Hudson River Park

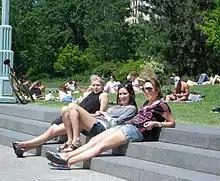
Three visitors sunning in the park

Recreational facilities of many kinds are located throughout Hudson River Park, catering to organized and individual sports, leisure activities, and activities for children. A defining physical feature of Hudson River Park is the bike and running path that runs the park's length, connecting northward to Riverside South north of 59th Street and southward to Battery Park. Constructed by the State Department of Transportation, it is "the busiest bikeway in America" according to the Park Trust.